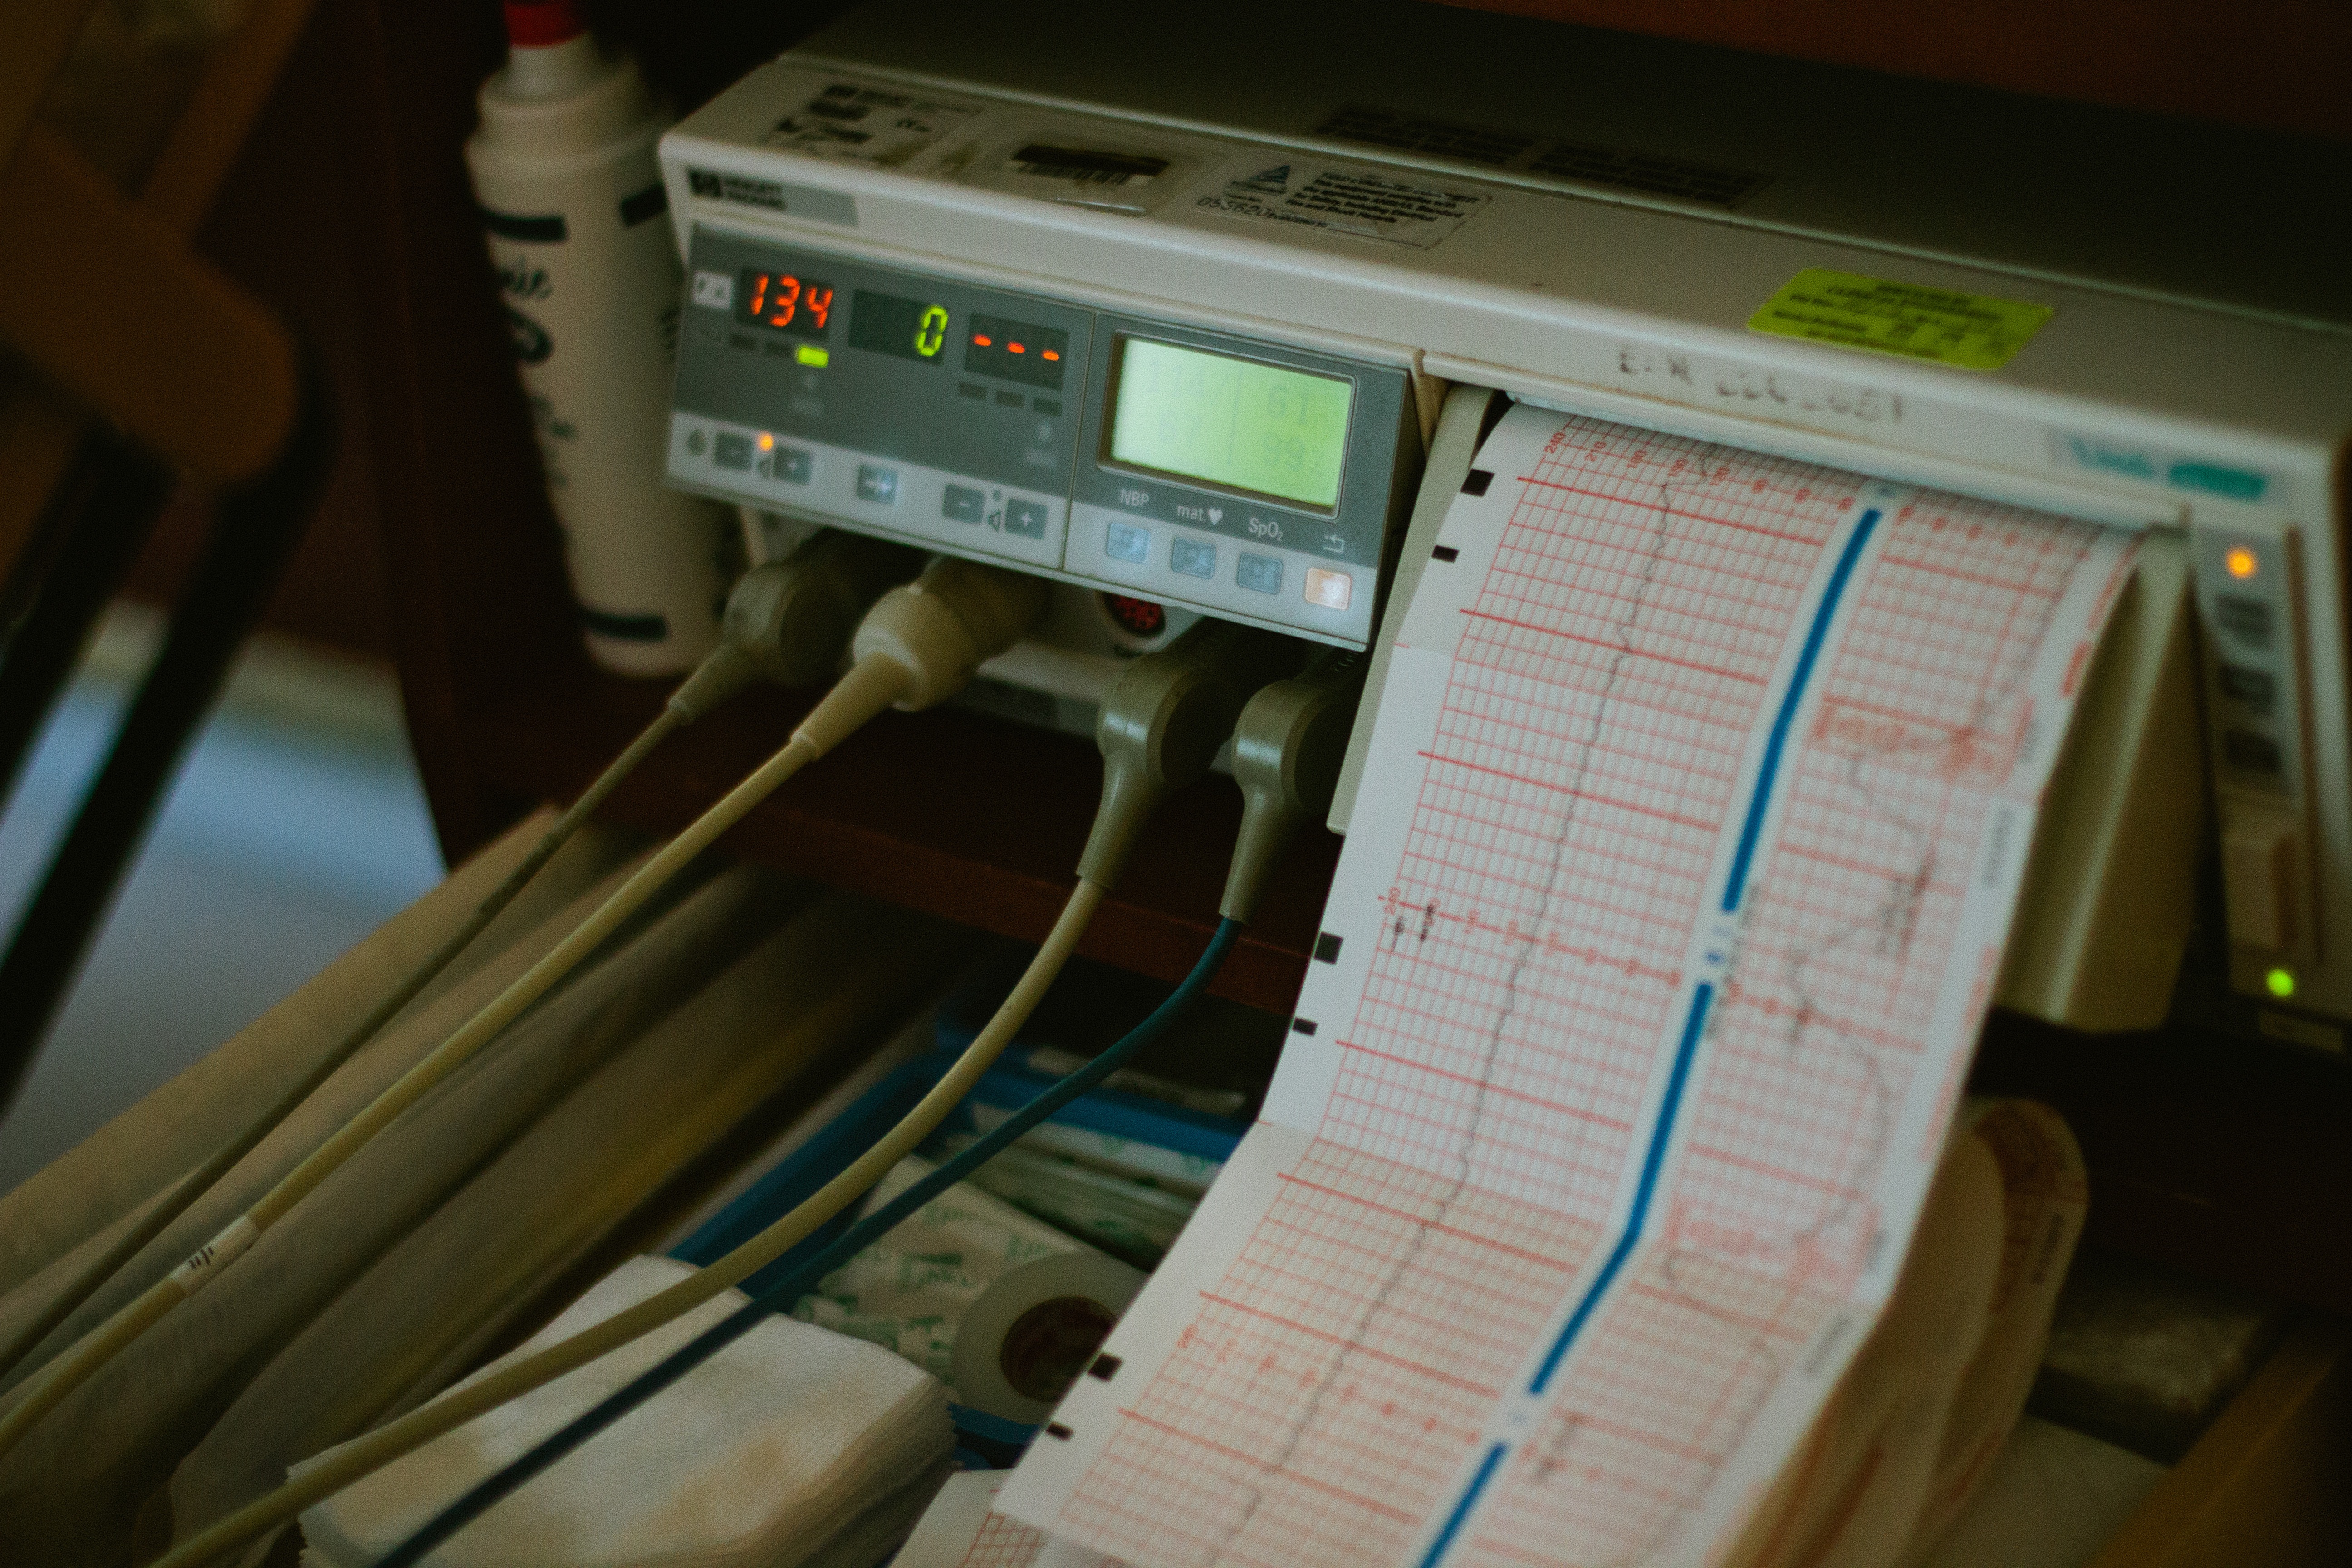
technology, machine, laser, cash, art, hospital, labor, doctor, delivery, medical, tests, contractions